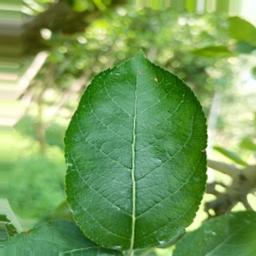
Label: Healthy